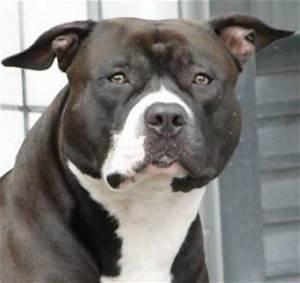
dog